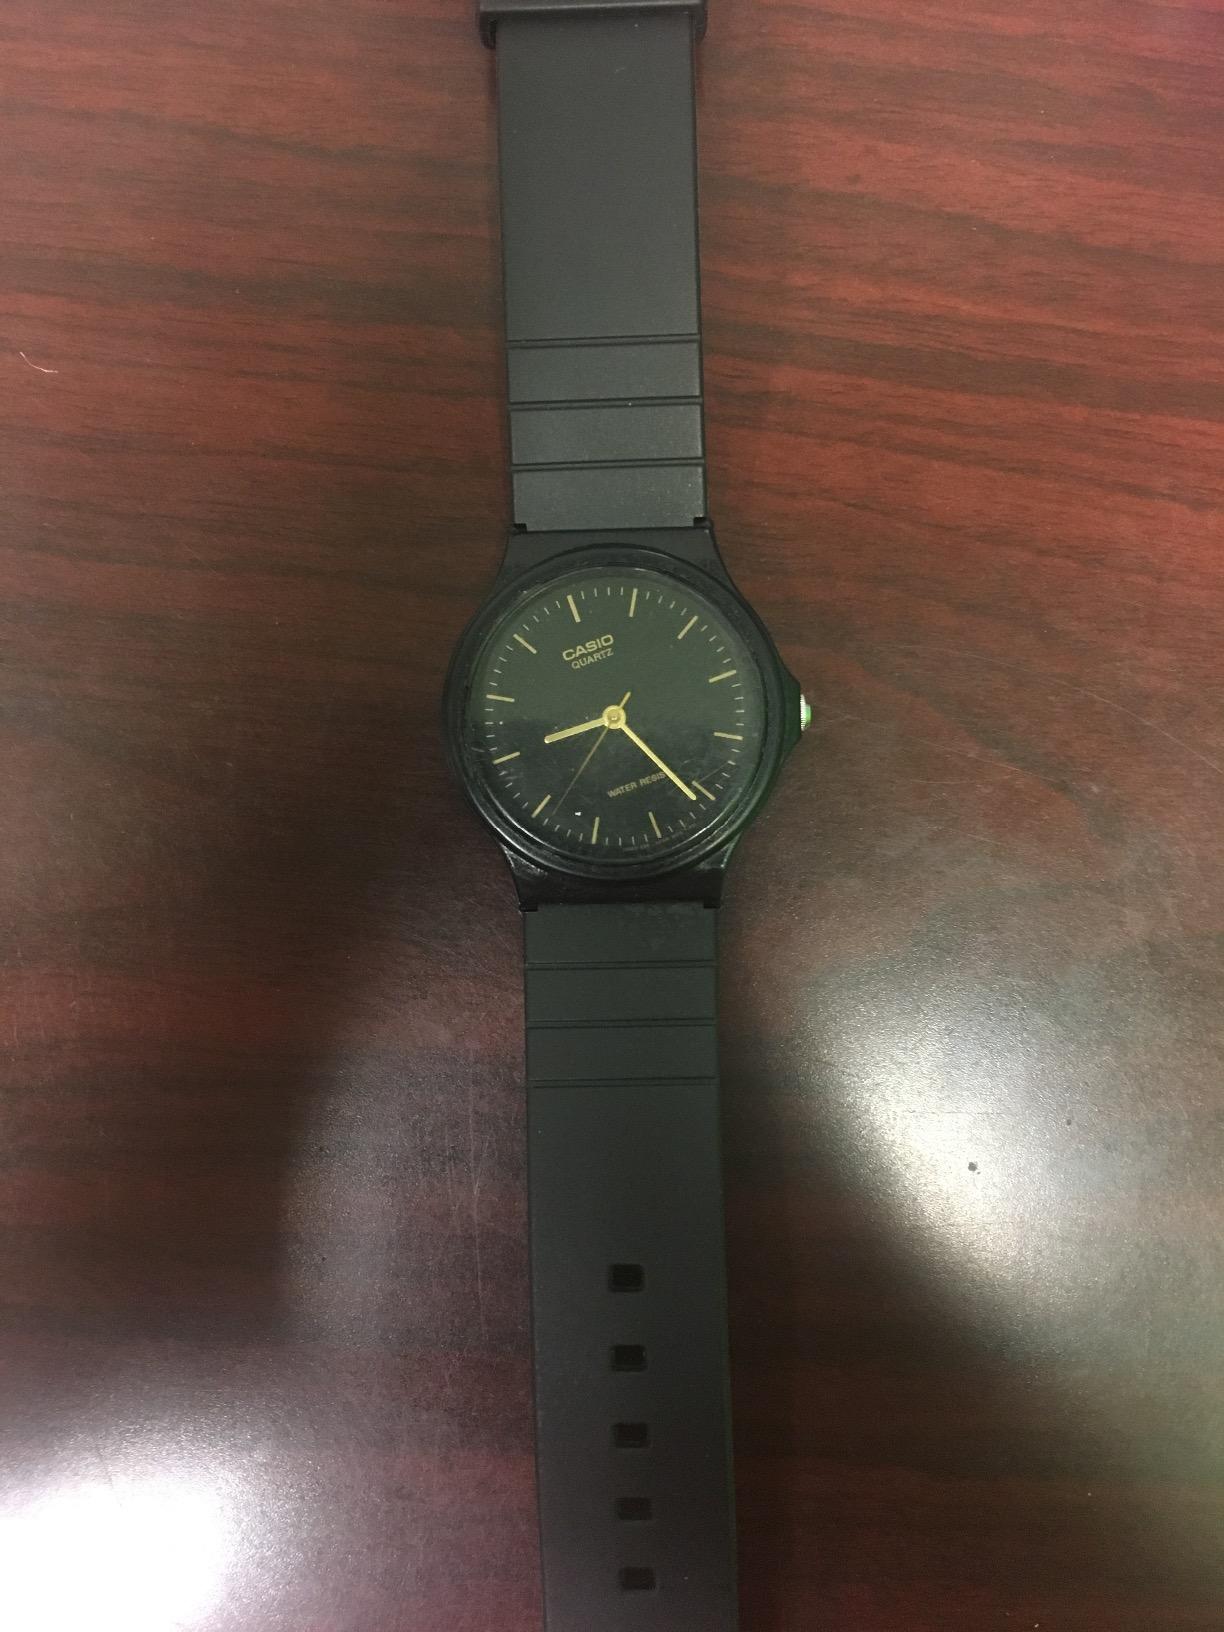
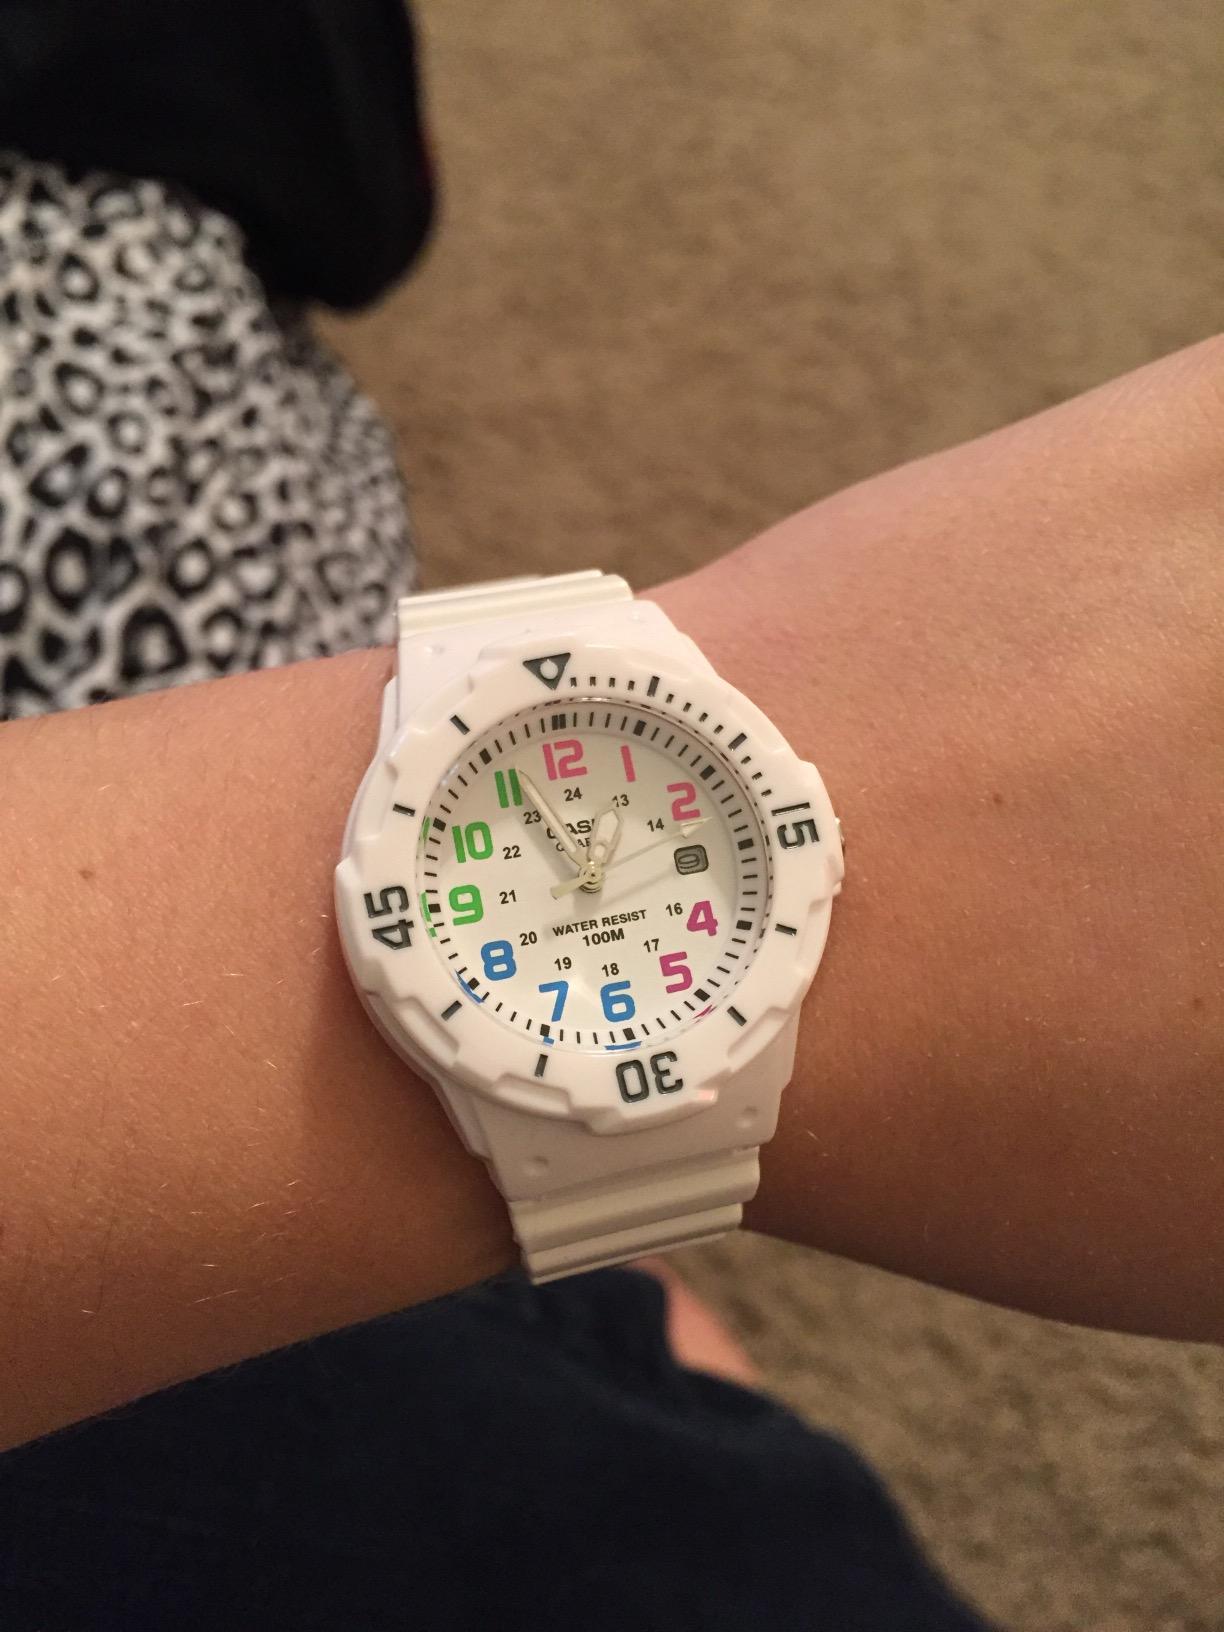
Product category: accessories_watch
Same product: no